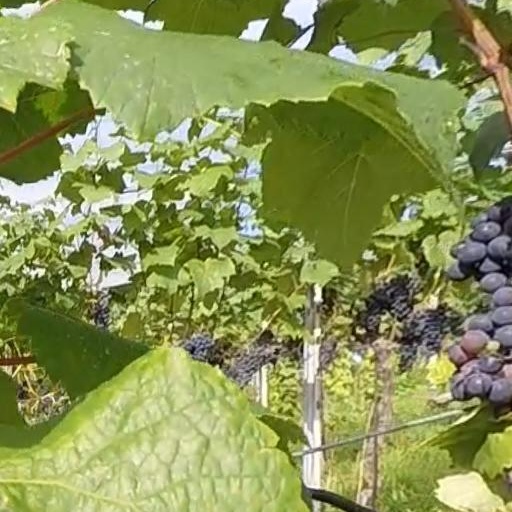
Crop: grape